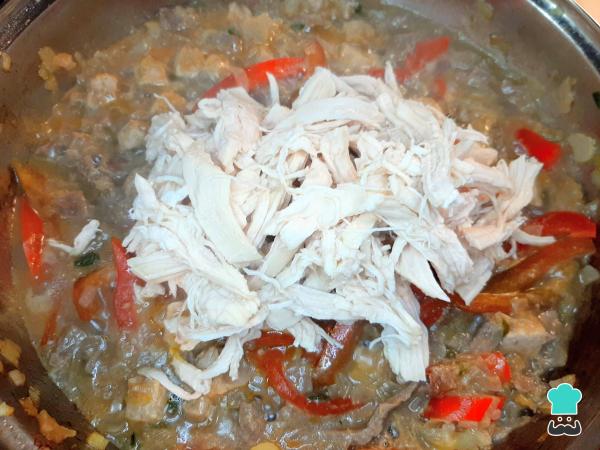
Después del tiempo indicado, agrega la pechuga de pollo previamente deshilachada.